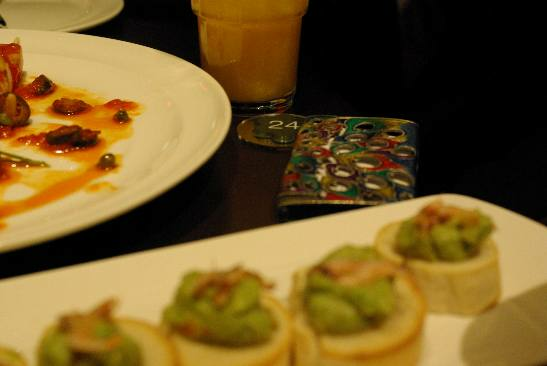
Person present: No